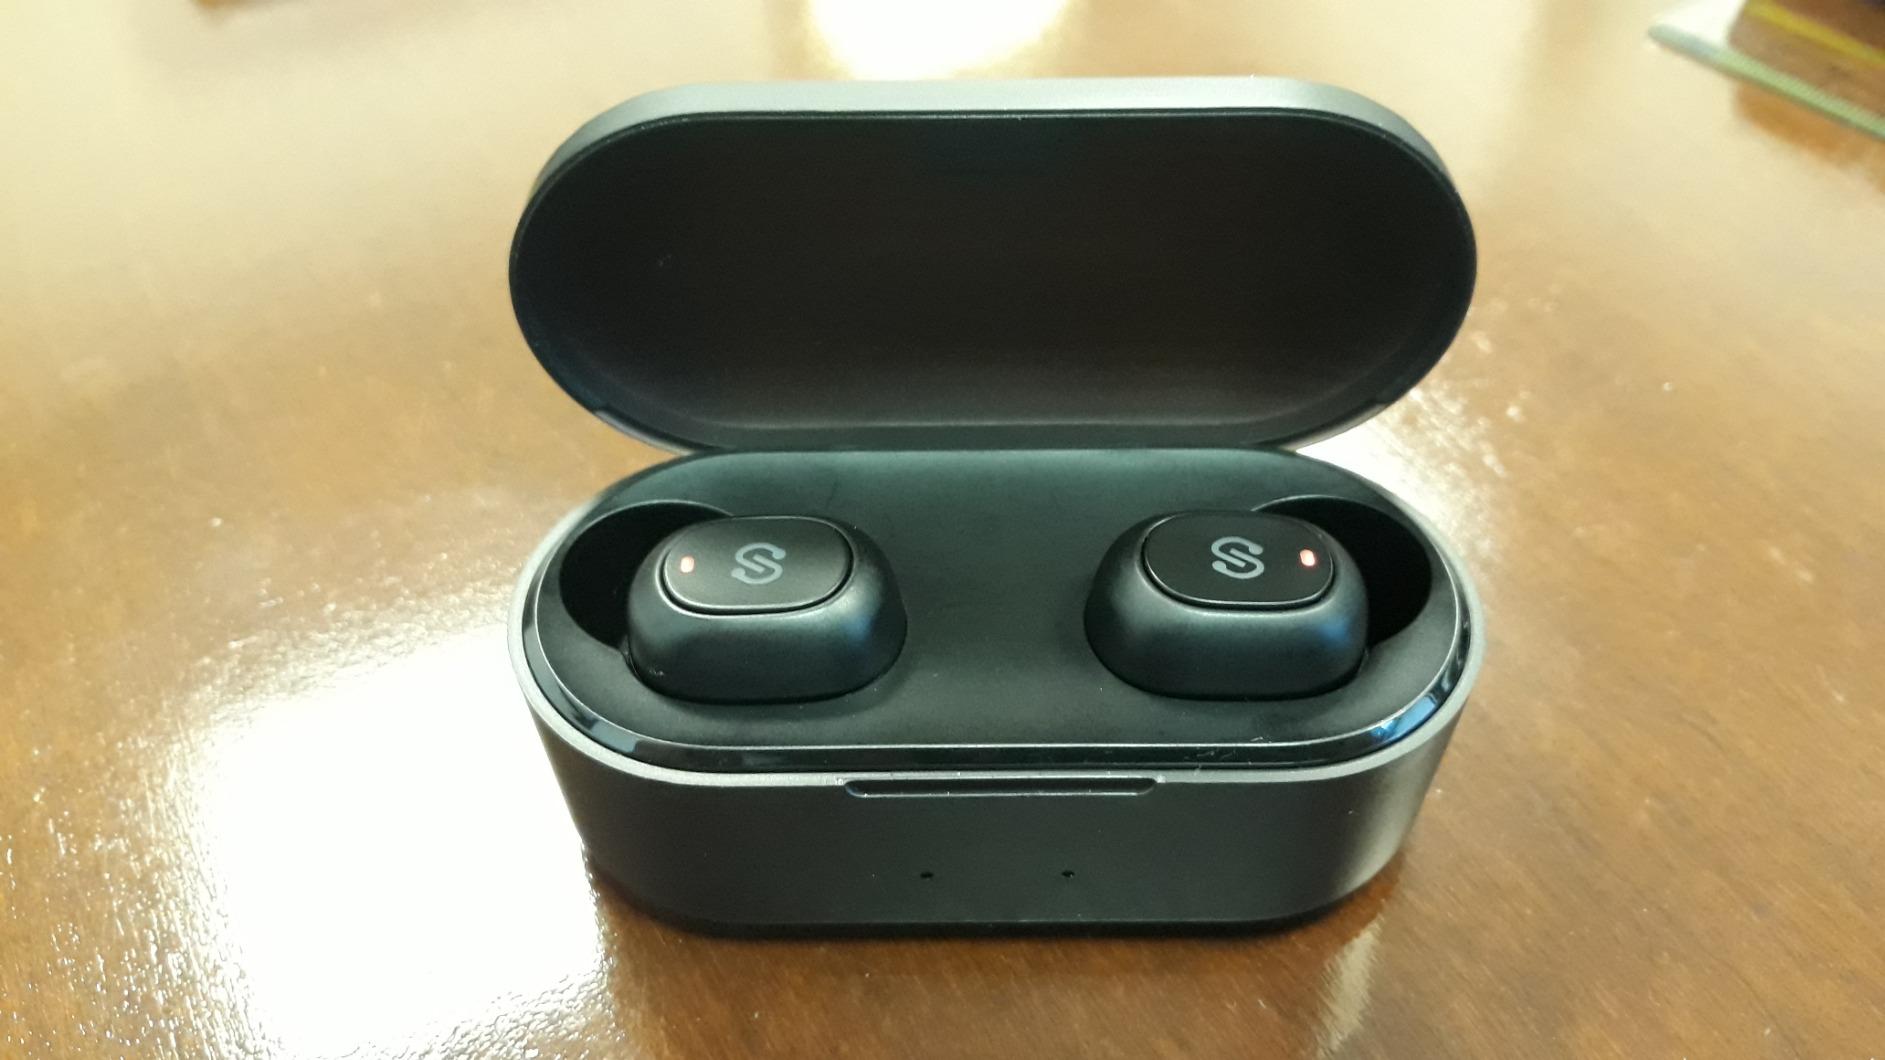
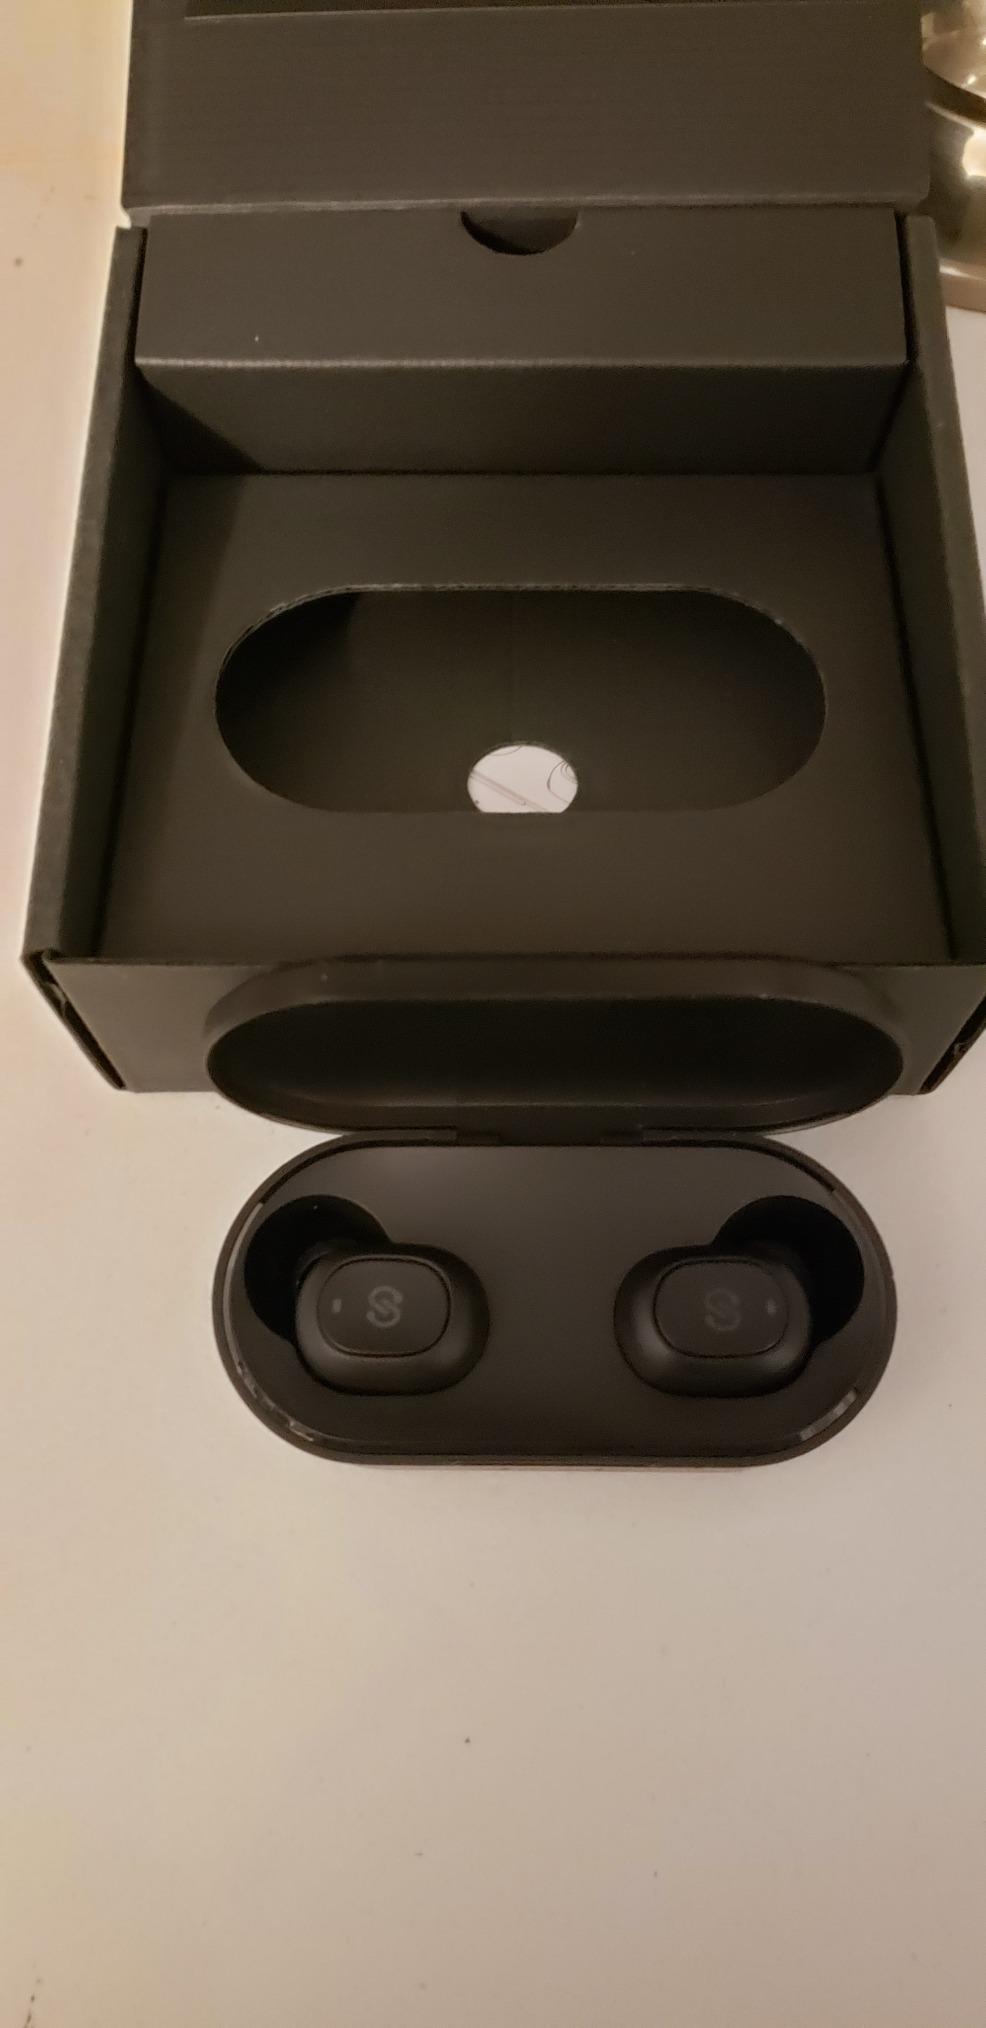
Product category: earbuds
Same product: yes